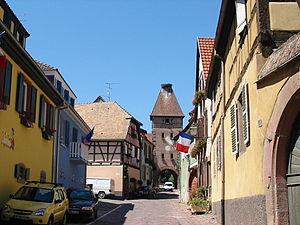
La porte haute (Obertor) à Ammerschwihr (Haut-Rhin)."
Ammerschwihr [aməʁʃviʁ] est une commune française située dans le département du Haut-Rhin, en région Grand Est.